Frank Kitts Park

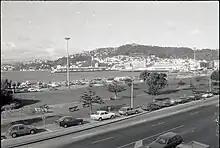
Frank Kitts Park in 1987, before redevelopment. Jervois Quay in foreground.

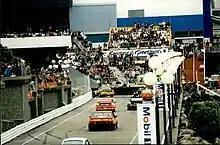
Mobil Street Race along the promenade at the park, 1996. TSB Arena in background.

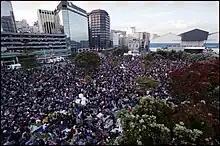
'Carols by Candlelight' event at the park in 1999.

The park was formed in 1976 on reclaimed land and an area alongside Jervois Quay formerly used for wharf sheds, and was originally known as Marine Park. In 1978 a pedestrian bridge was built over Jervois Quay linking the park to the city. Wellington City Council renamed the park Frank Kitts Park in May 1979, in memory of Sir Frank Kitts who had died two months earlier. Kitts was mayor of Wellington from 1956 to 1974 and a member of the Harbour Board at the time of his death, and the Council wished to acknowledge his long association with the city and harbour.